Verknė

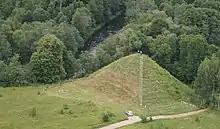
Paverkniai hill fort and the Verknė

The Verknė is one of the cleanest streams in Lithuania and is popular with kayakers and good for beginners. The first tour was made and described by the hydrologist Steponas Kolupaila.